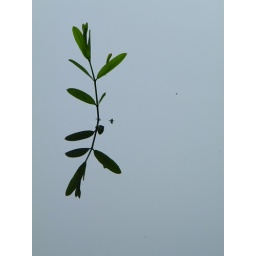
plant in water